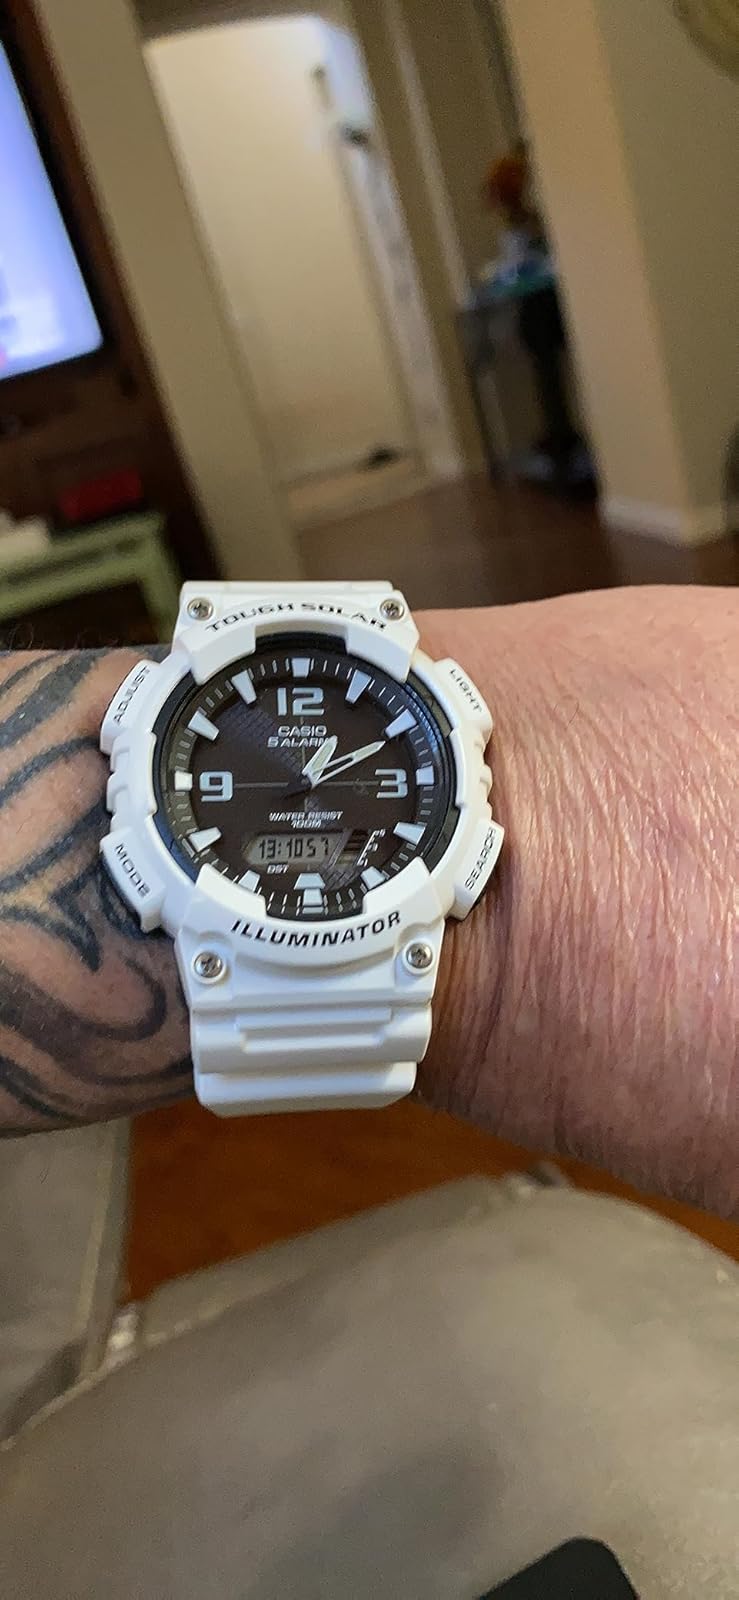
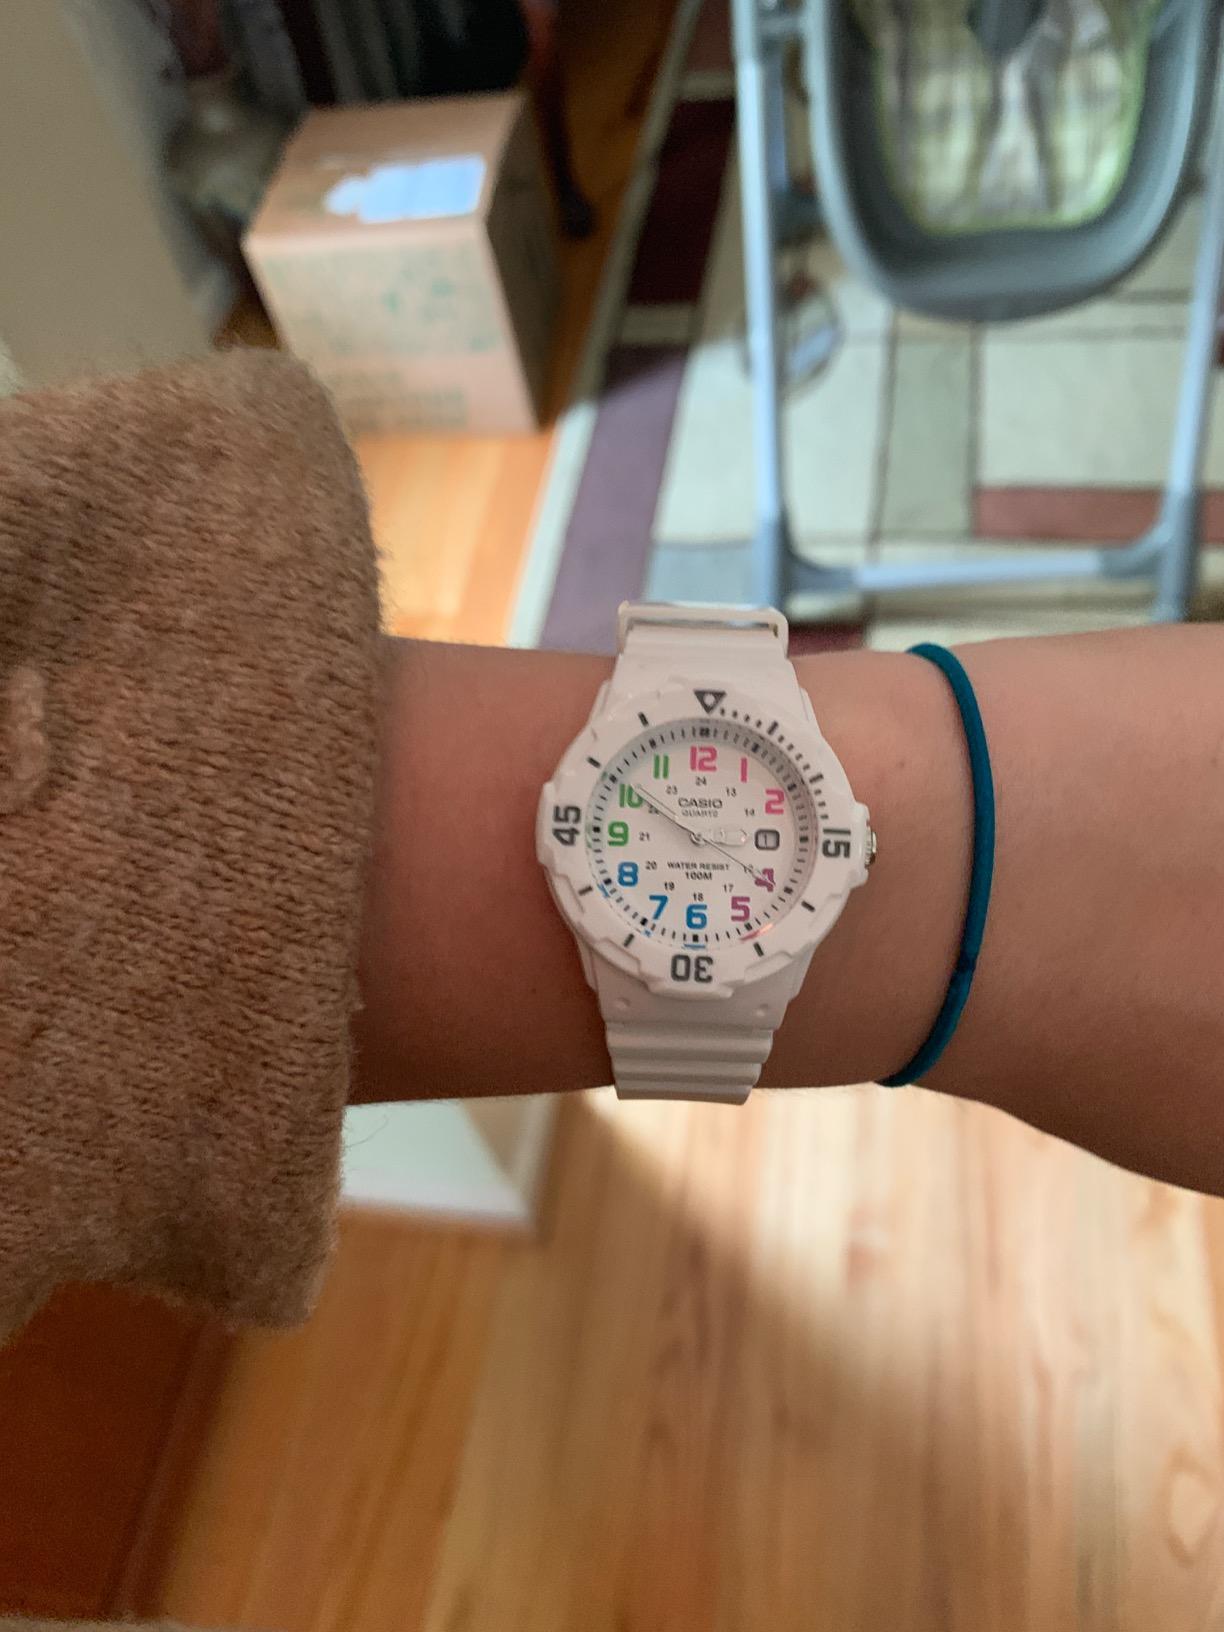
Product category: accessories_watch
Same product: no